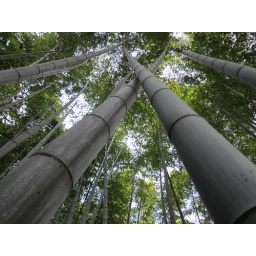
This bamboo forest outside Arashiyama in the Kyoto's western mountains were magic in the dying afternoon sun.